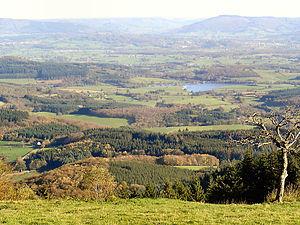
Le sentier de grande randonnée 13 relie Fontainebleau à Bourbon-Lancy sur une distance d'environ 423 km. Il traverse les départements de Seine-et-Marne, du Loiret, de l'Yonne, de la Nièvre et de Saône-et-Loire.
Le mont Beuvray, qui culmine à 821 mètres, fait partie du massif du Morvan, en Bourgogne-Franche-Comté. Il se trouve sur les communes de Saint-Léger-sous-Beuvray et de Glux-en-Glenne et Larochemillay. Son sommet correspond à l'ancien oppidum gaulois de Bibracte, capitale des Éduens.
L'Autunois est une région naturelle de France située en Bourgogne, dont Autun, dominant la vallée de l'Arroux est la ville principale. il constitue une partie sud du massif du Morvan.On y trouve entre autres le mont Beuvray qui culmine à 821 m. Les paysages de l'Autunois sont de vastes étendues de forêts, sur les hauteurs, et de bocages dédiés à l'élevage, en plaine